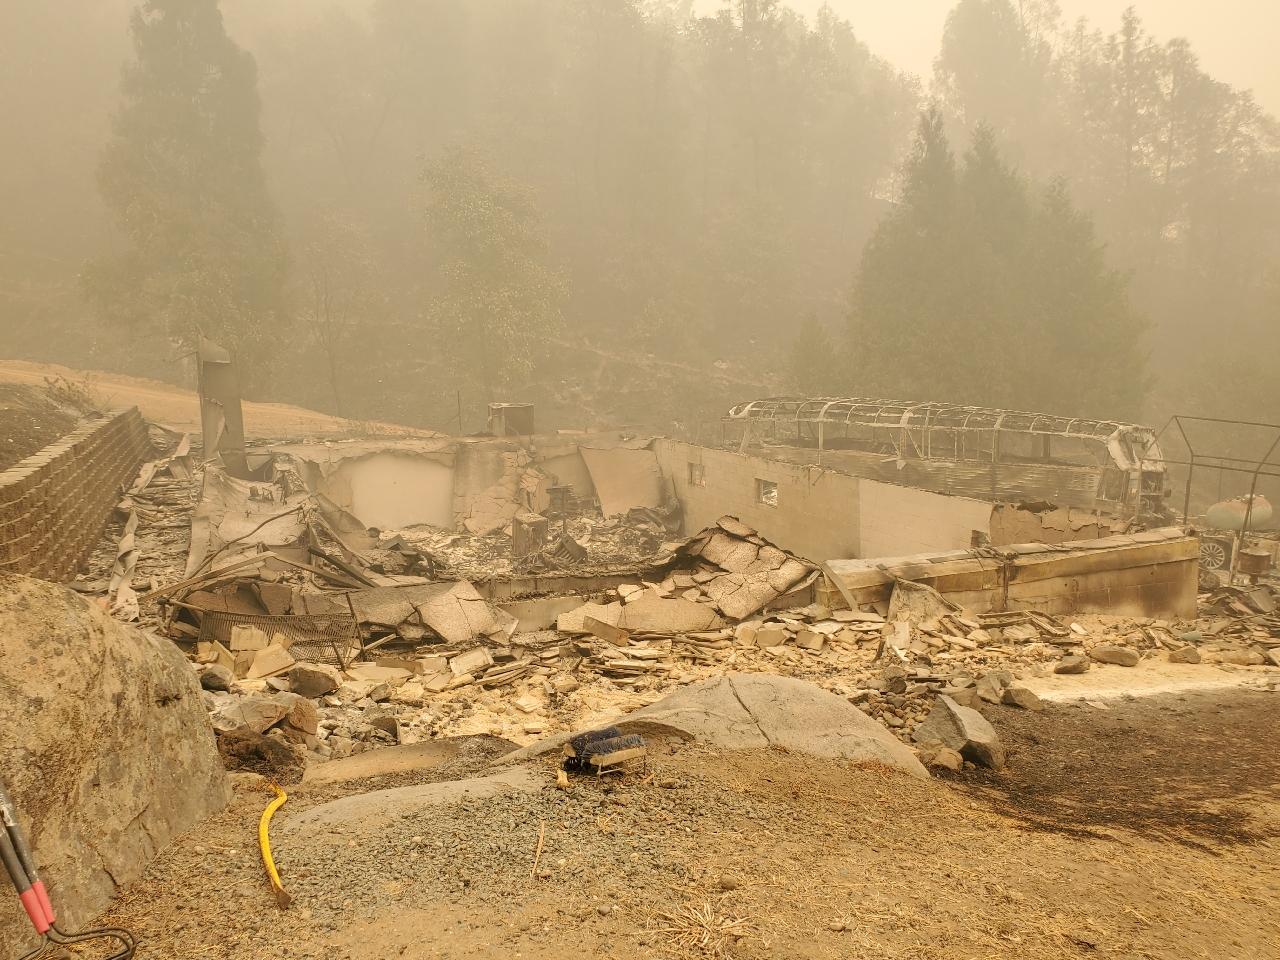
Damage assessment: destroyed